Hayes Lane

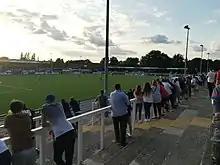
Hayes Lane in 2018, view from "Cricket Club Side"

Bromley F.C. moved to Hayes Lane in 1938 from their previous ground, also on the same road. It initially featured a 2,500-seat stand on one side of the pitch, with the remainder of the pitch surrounded by banking. The ground was opened by Stanley Rous on 3 September 1938, with Walthamstow Avenue winning 6–1. The record attendance at the ground of 10,798 was set on 24 September 1948 for a friendly game between Bromley and a Nigeria XI. Floodlights were installed in 1960, and were formally switched on for a game between Japan and an Isthmian League XI on 27 September.